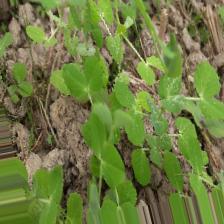
Label: Powdery Mildew